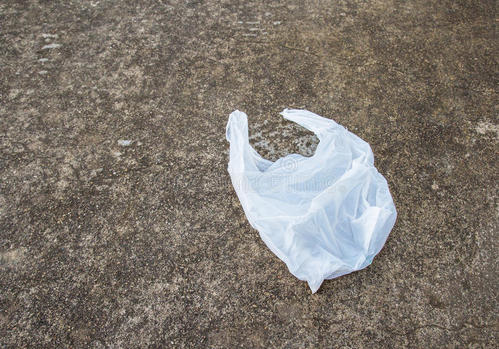
Label: plastic